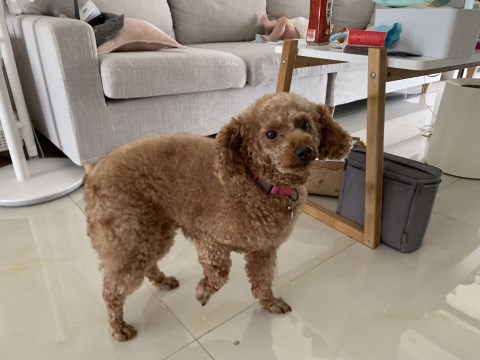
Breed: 2925-n000114-toy_poodle